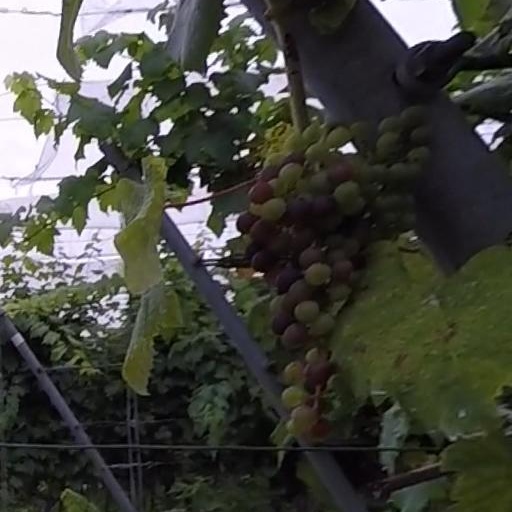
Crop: grape